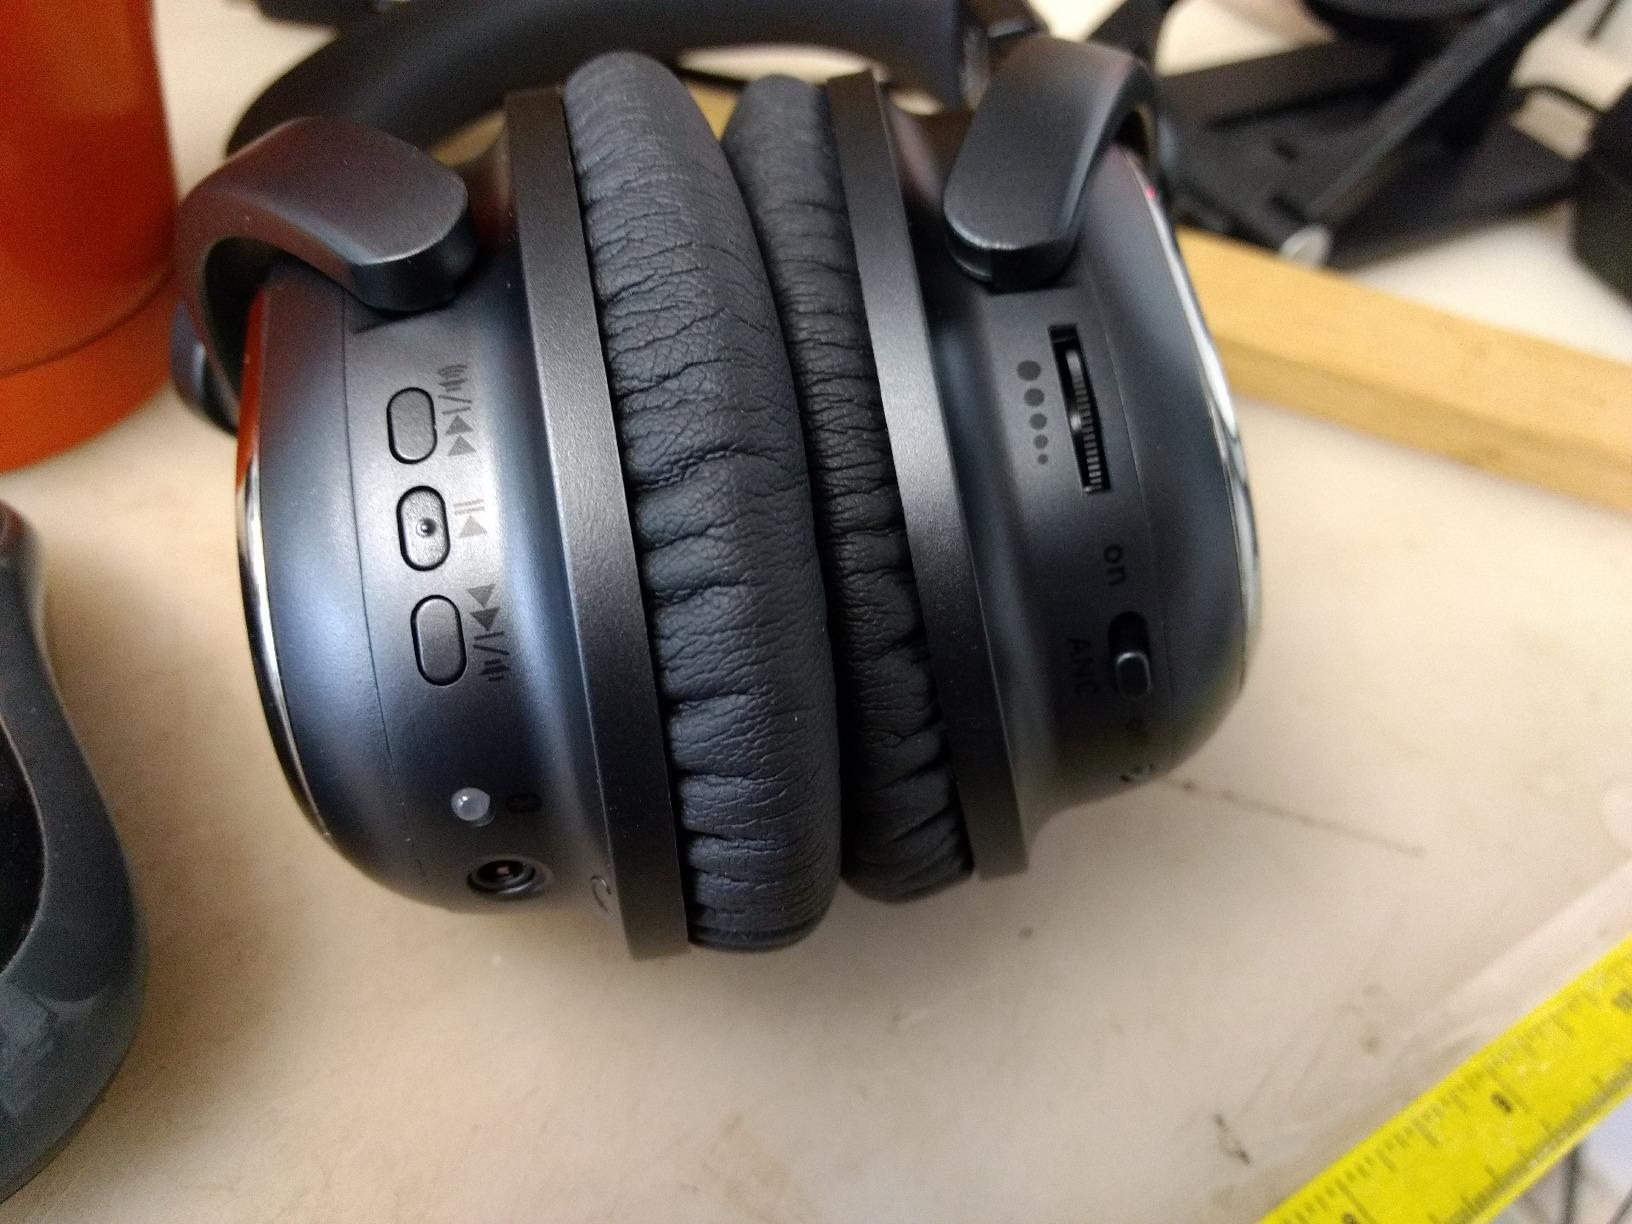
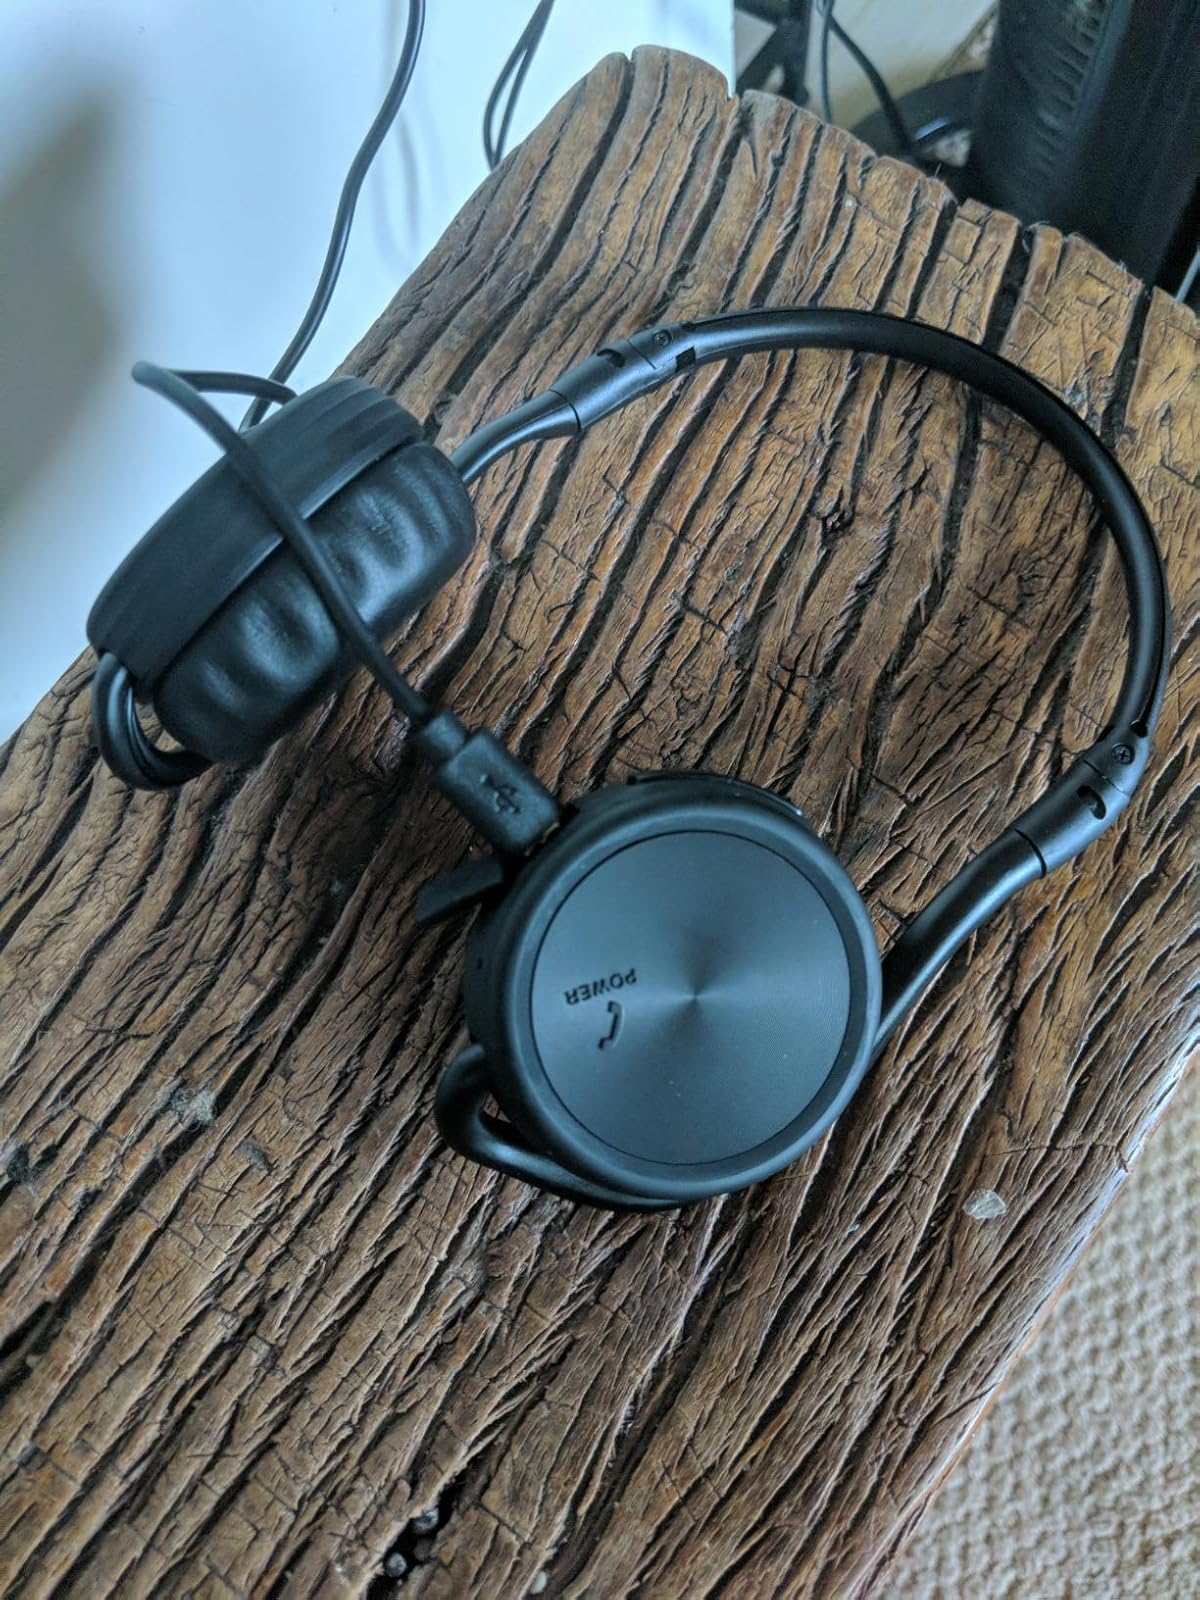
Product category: headphones
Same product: no